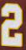
Number: 2